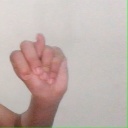
अक्षर: न